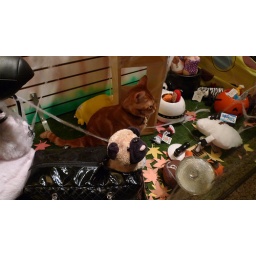
cat in a window